Braunwald, Glarus

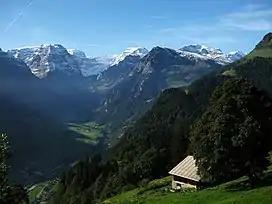
View from Braunwald

Braunwald is situated in the Glarus Alps on a terrace above the Linth valley, at an elevation of . It overlooks the villages of Linthal and Rüti in the valley below. It is overlooked by the mountains of Ortstock, Höch Turm, Eggstock and Bös Fulen.